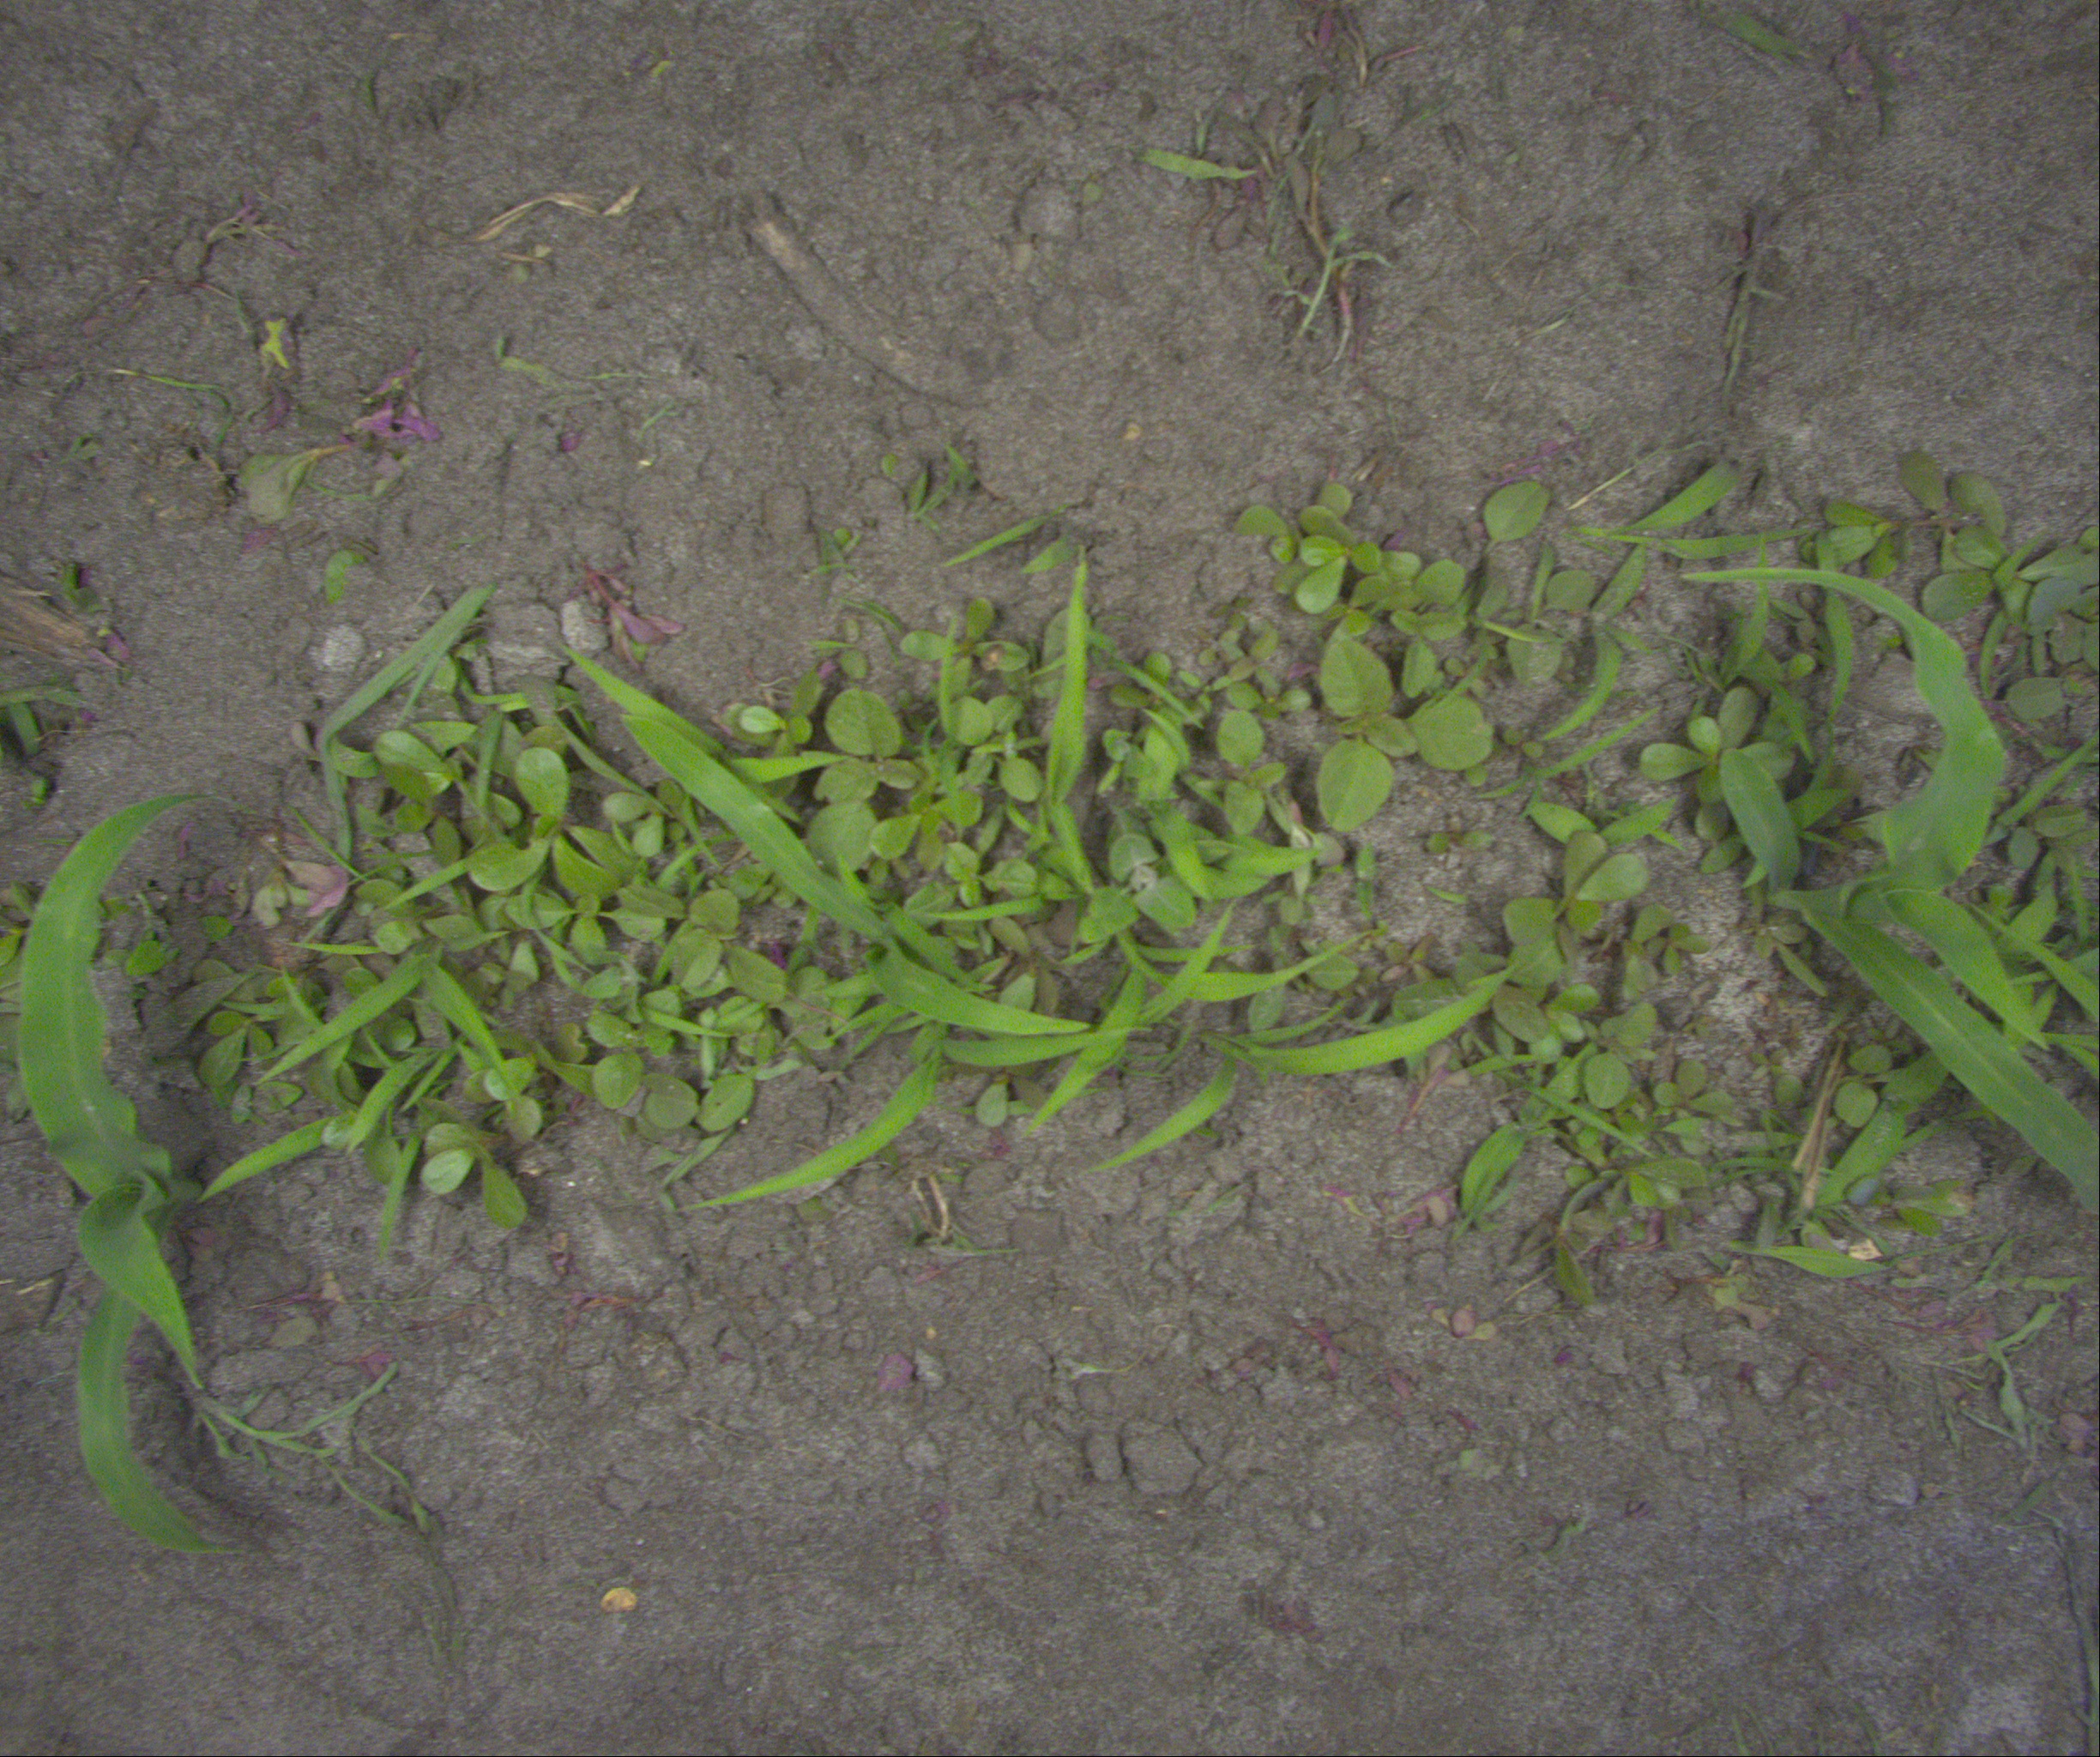
Crop: maize
Objects: maize, maize, stem_maize, stem_maize